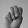
ASL letter: M